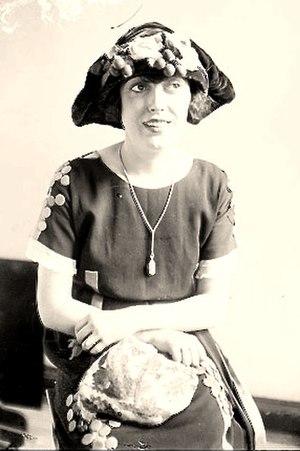
Mabel Normand, née probablement le 10 novembre 1892 à New Brighton et morte le 23 février 1930 à Monrovia, est une actrice, réalisatrice, scénariste et productrice américaine.